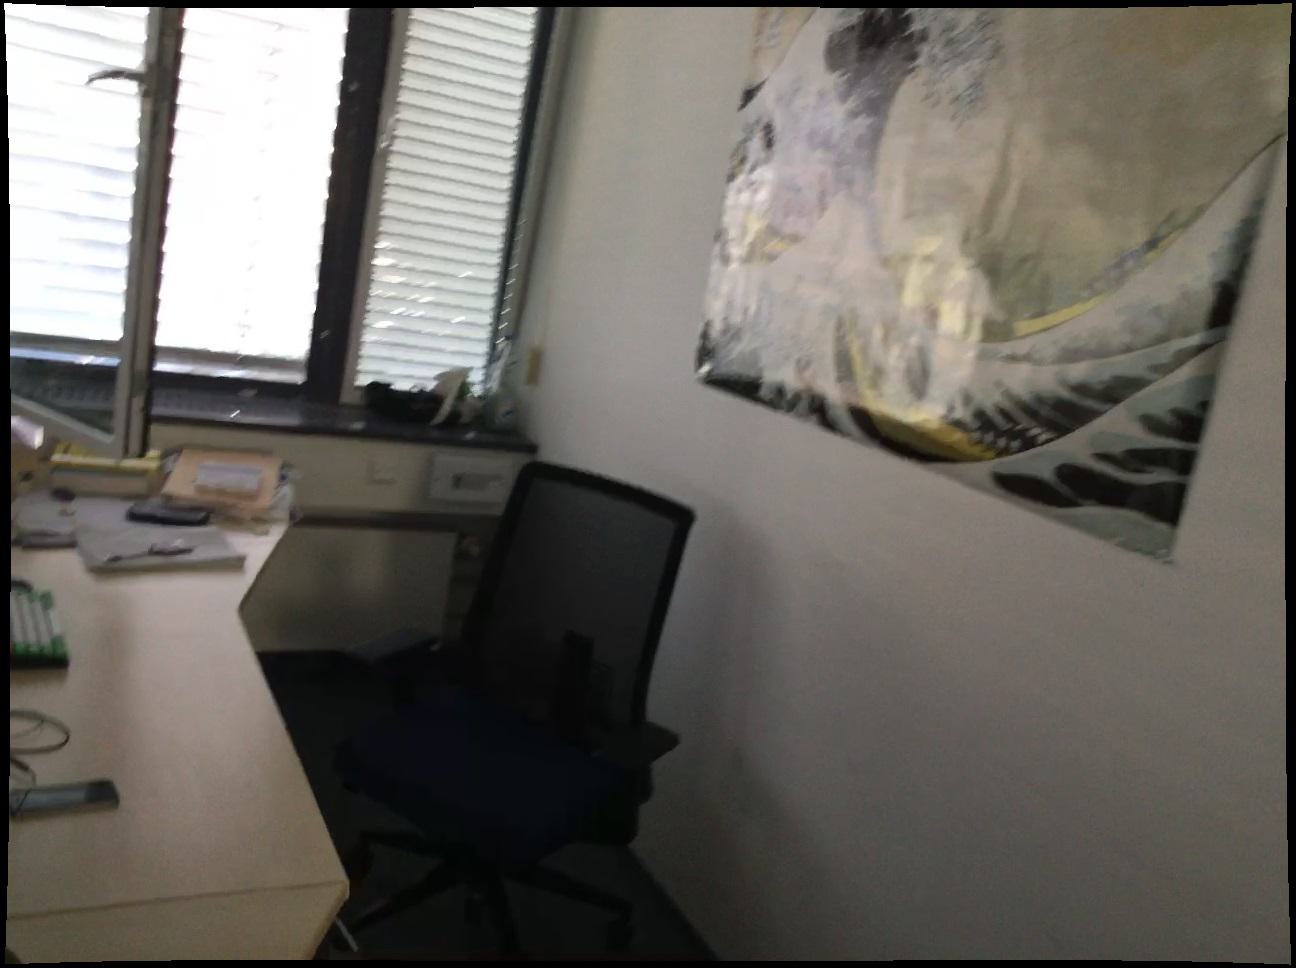
Question: Is the windowsill behind the chair from the second object's perspective? Final answer should be yes or no.
Answer: No